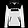
Label: Coat